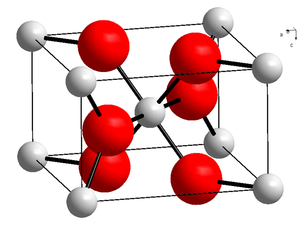
Le dioxyde de chrome, ou oxyde de chrome(IV), est un composé chimique de formule CrO₂. Il se présente comme un solide cristallisé dans une maille de type rutile. C'est une substance magnétique synthétique qui a été très utilisée pour fabriquer les émulsions pour bande magnétique ; on s'en sert encore pour l'archivage des données sur bandes magnétiques.
Le dioxyde d'étain, ou oxyde d'étain(IV), est un composé chimique de formule SnO₂. Sa forme minérale est la cassitérite, qui est le principal minerai d'étain.